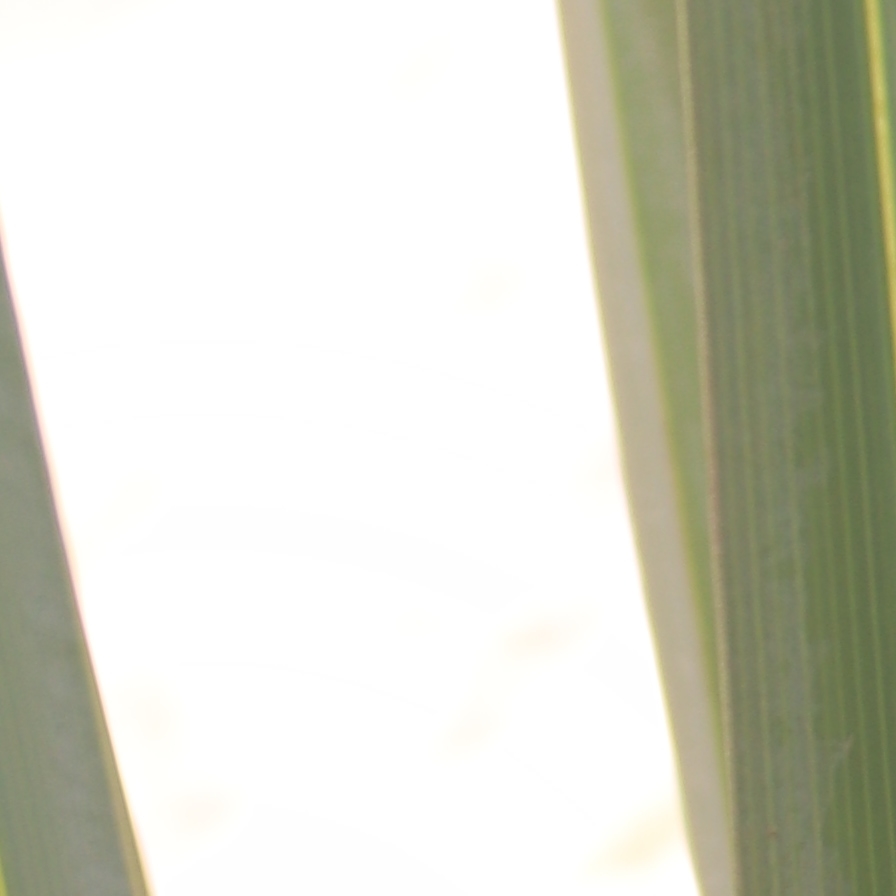
Label: Healthy